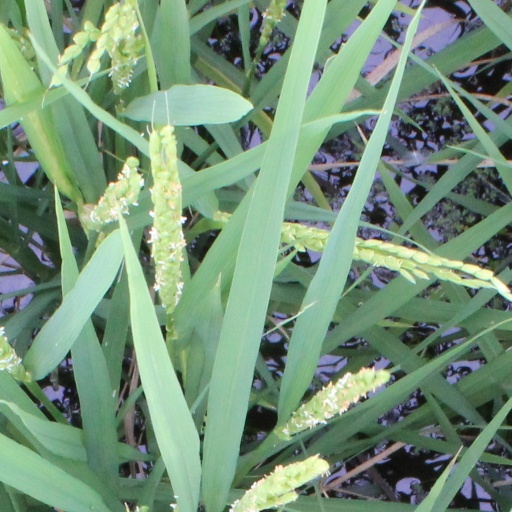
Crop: rice